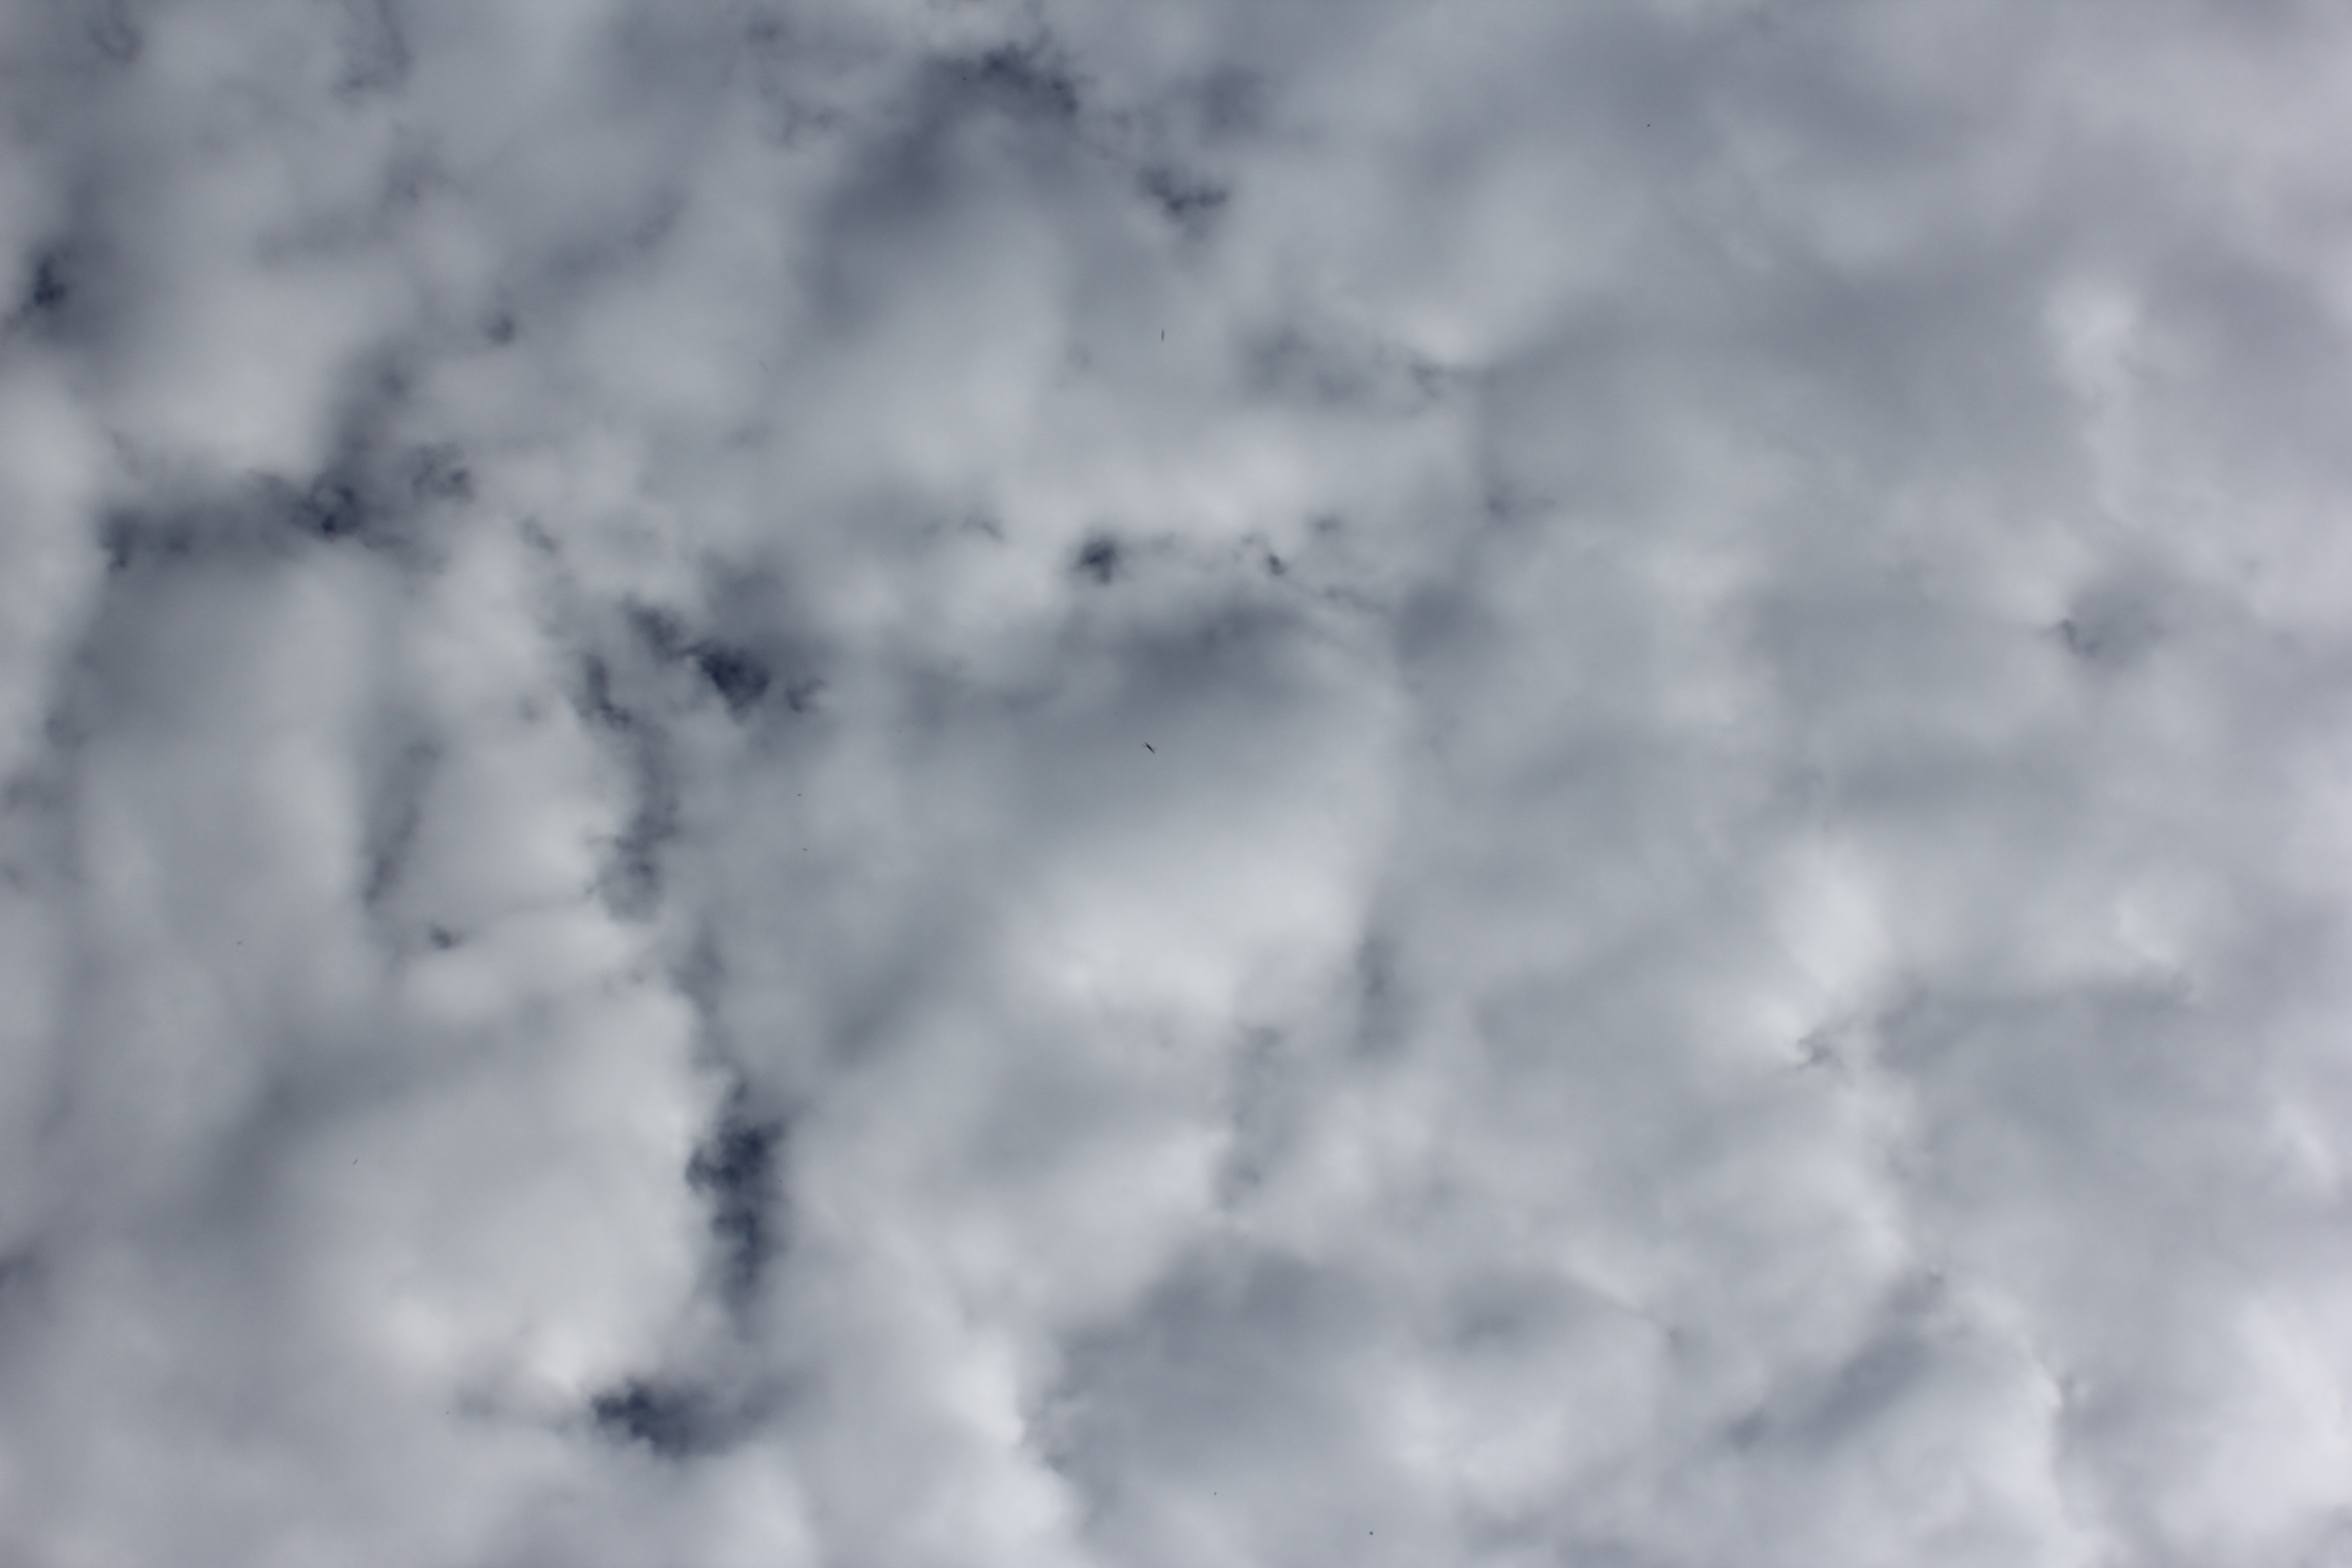
Cloud type: Cirrocumulus